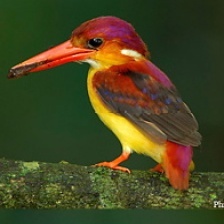
Species: RUFOUS KINGFISHER
Scientific name: CHLOROCERYLE INDA